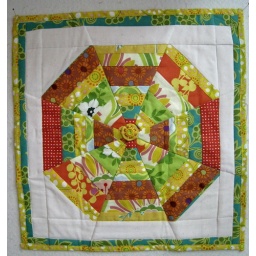
I received this beautiful wall hanging from Rene (vespamitch) in the brown bag swap...I love it..